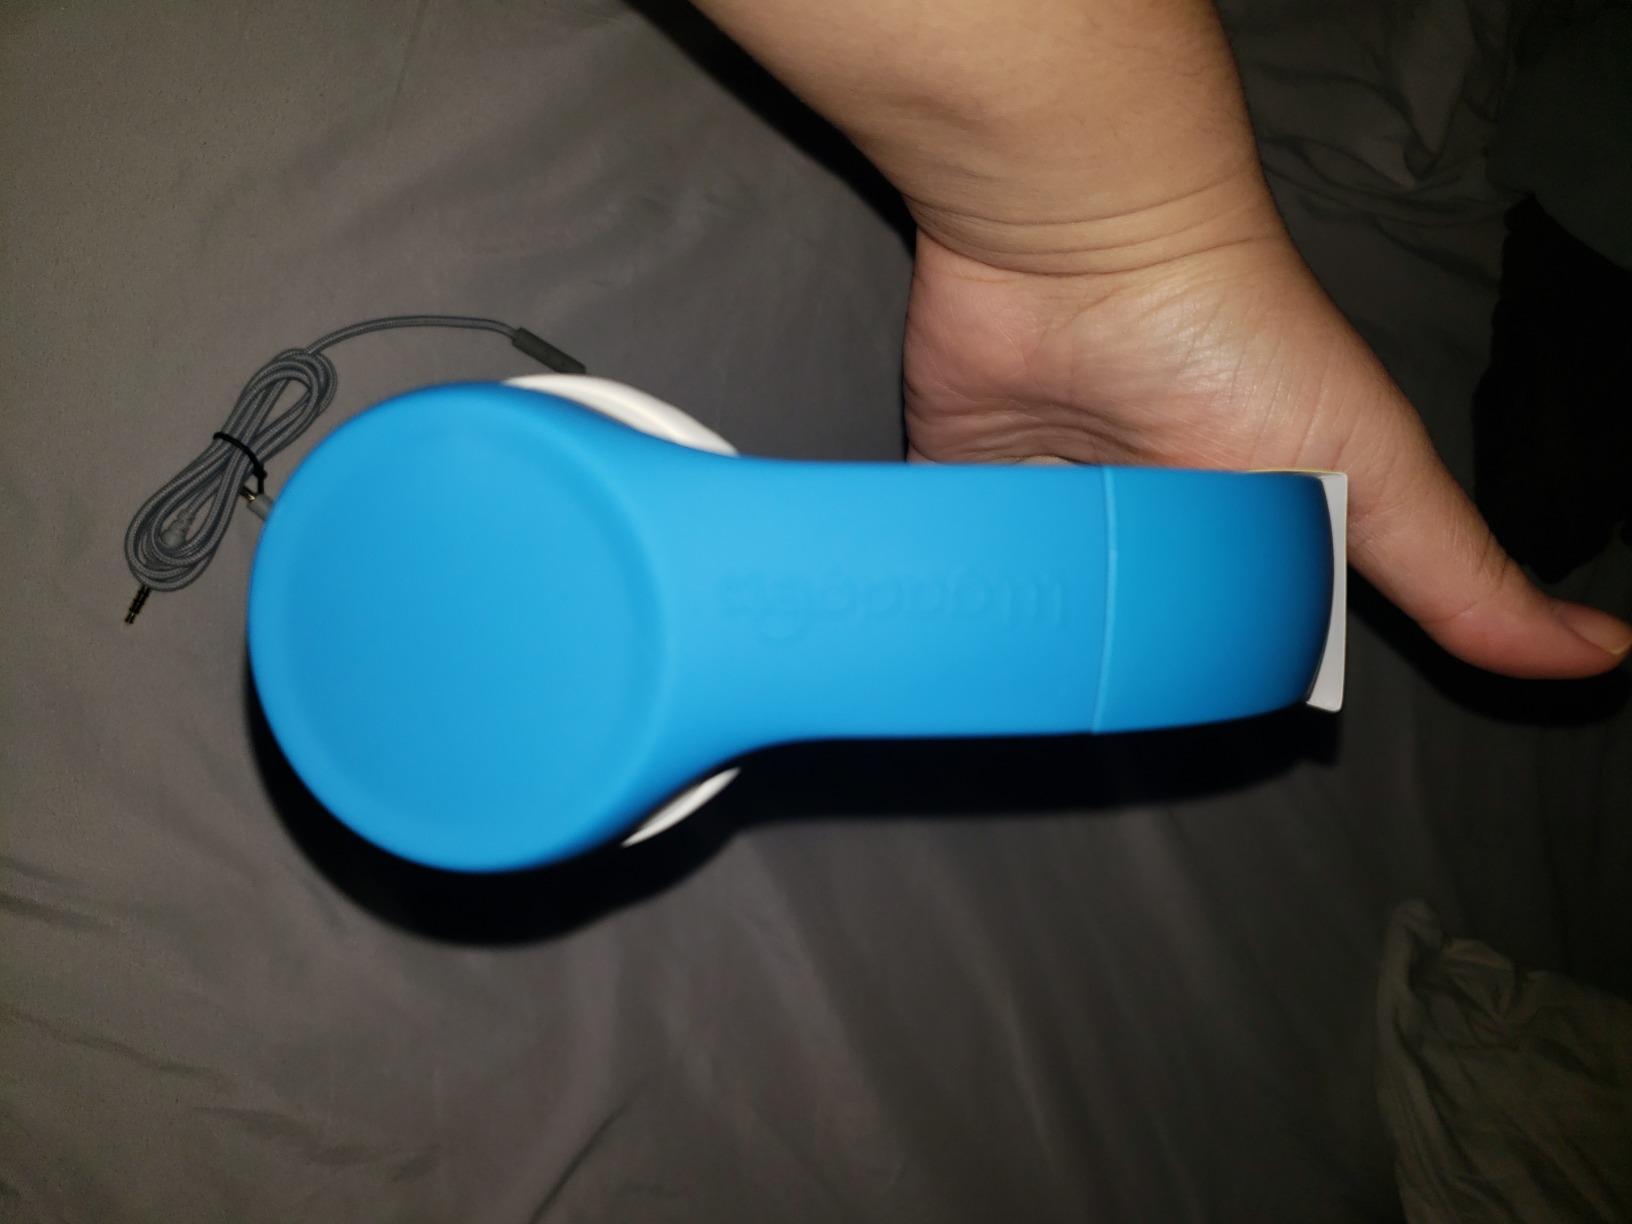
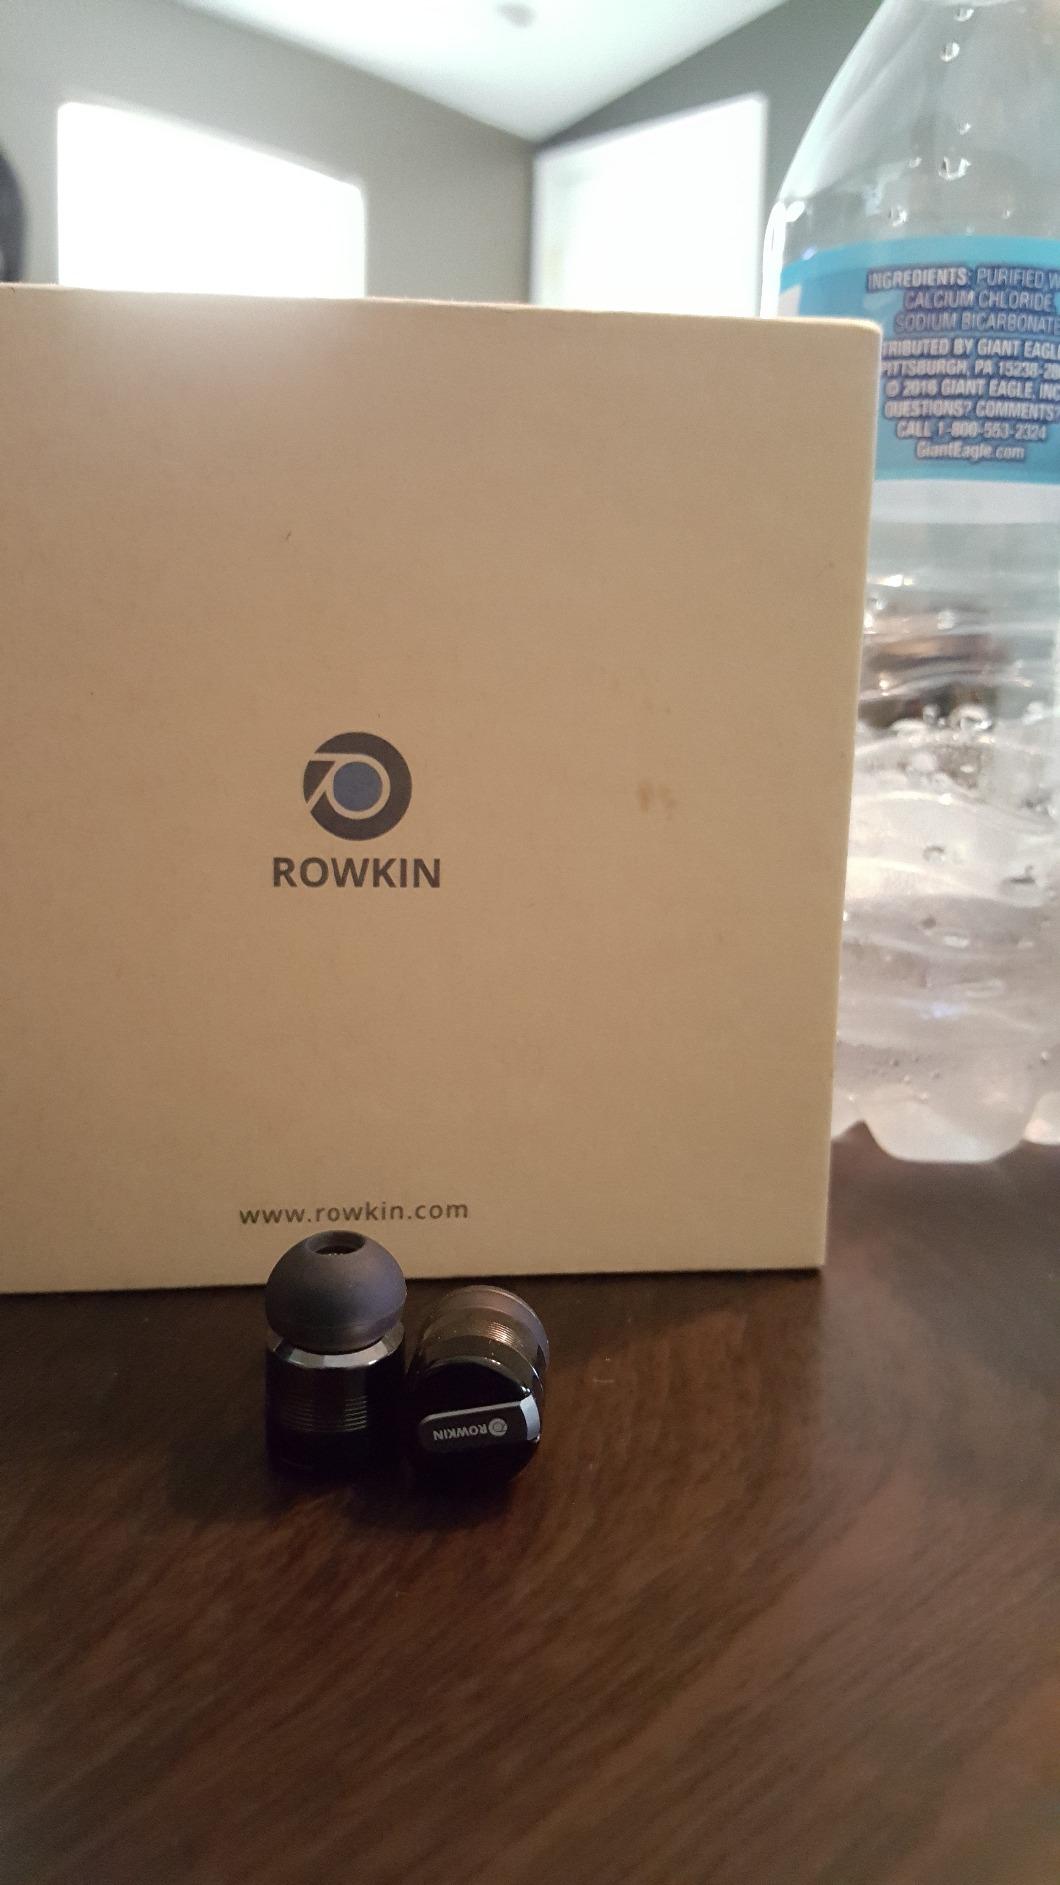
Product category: headphones
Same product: no